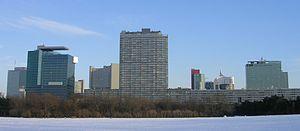
La Saturn Tower est un gratte-ciel de bureaux de la ville de Vienne, situé dans l'arrondissement de Donaustadt.